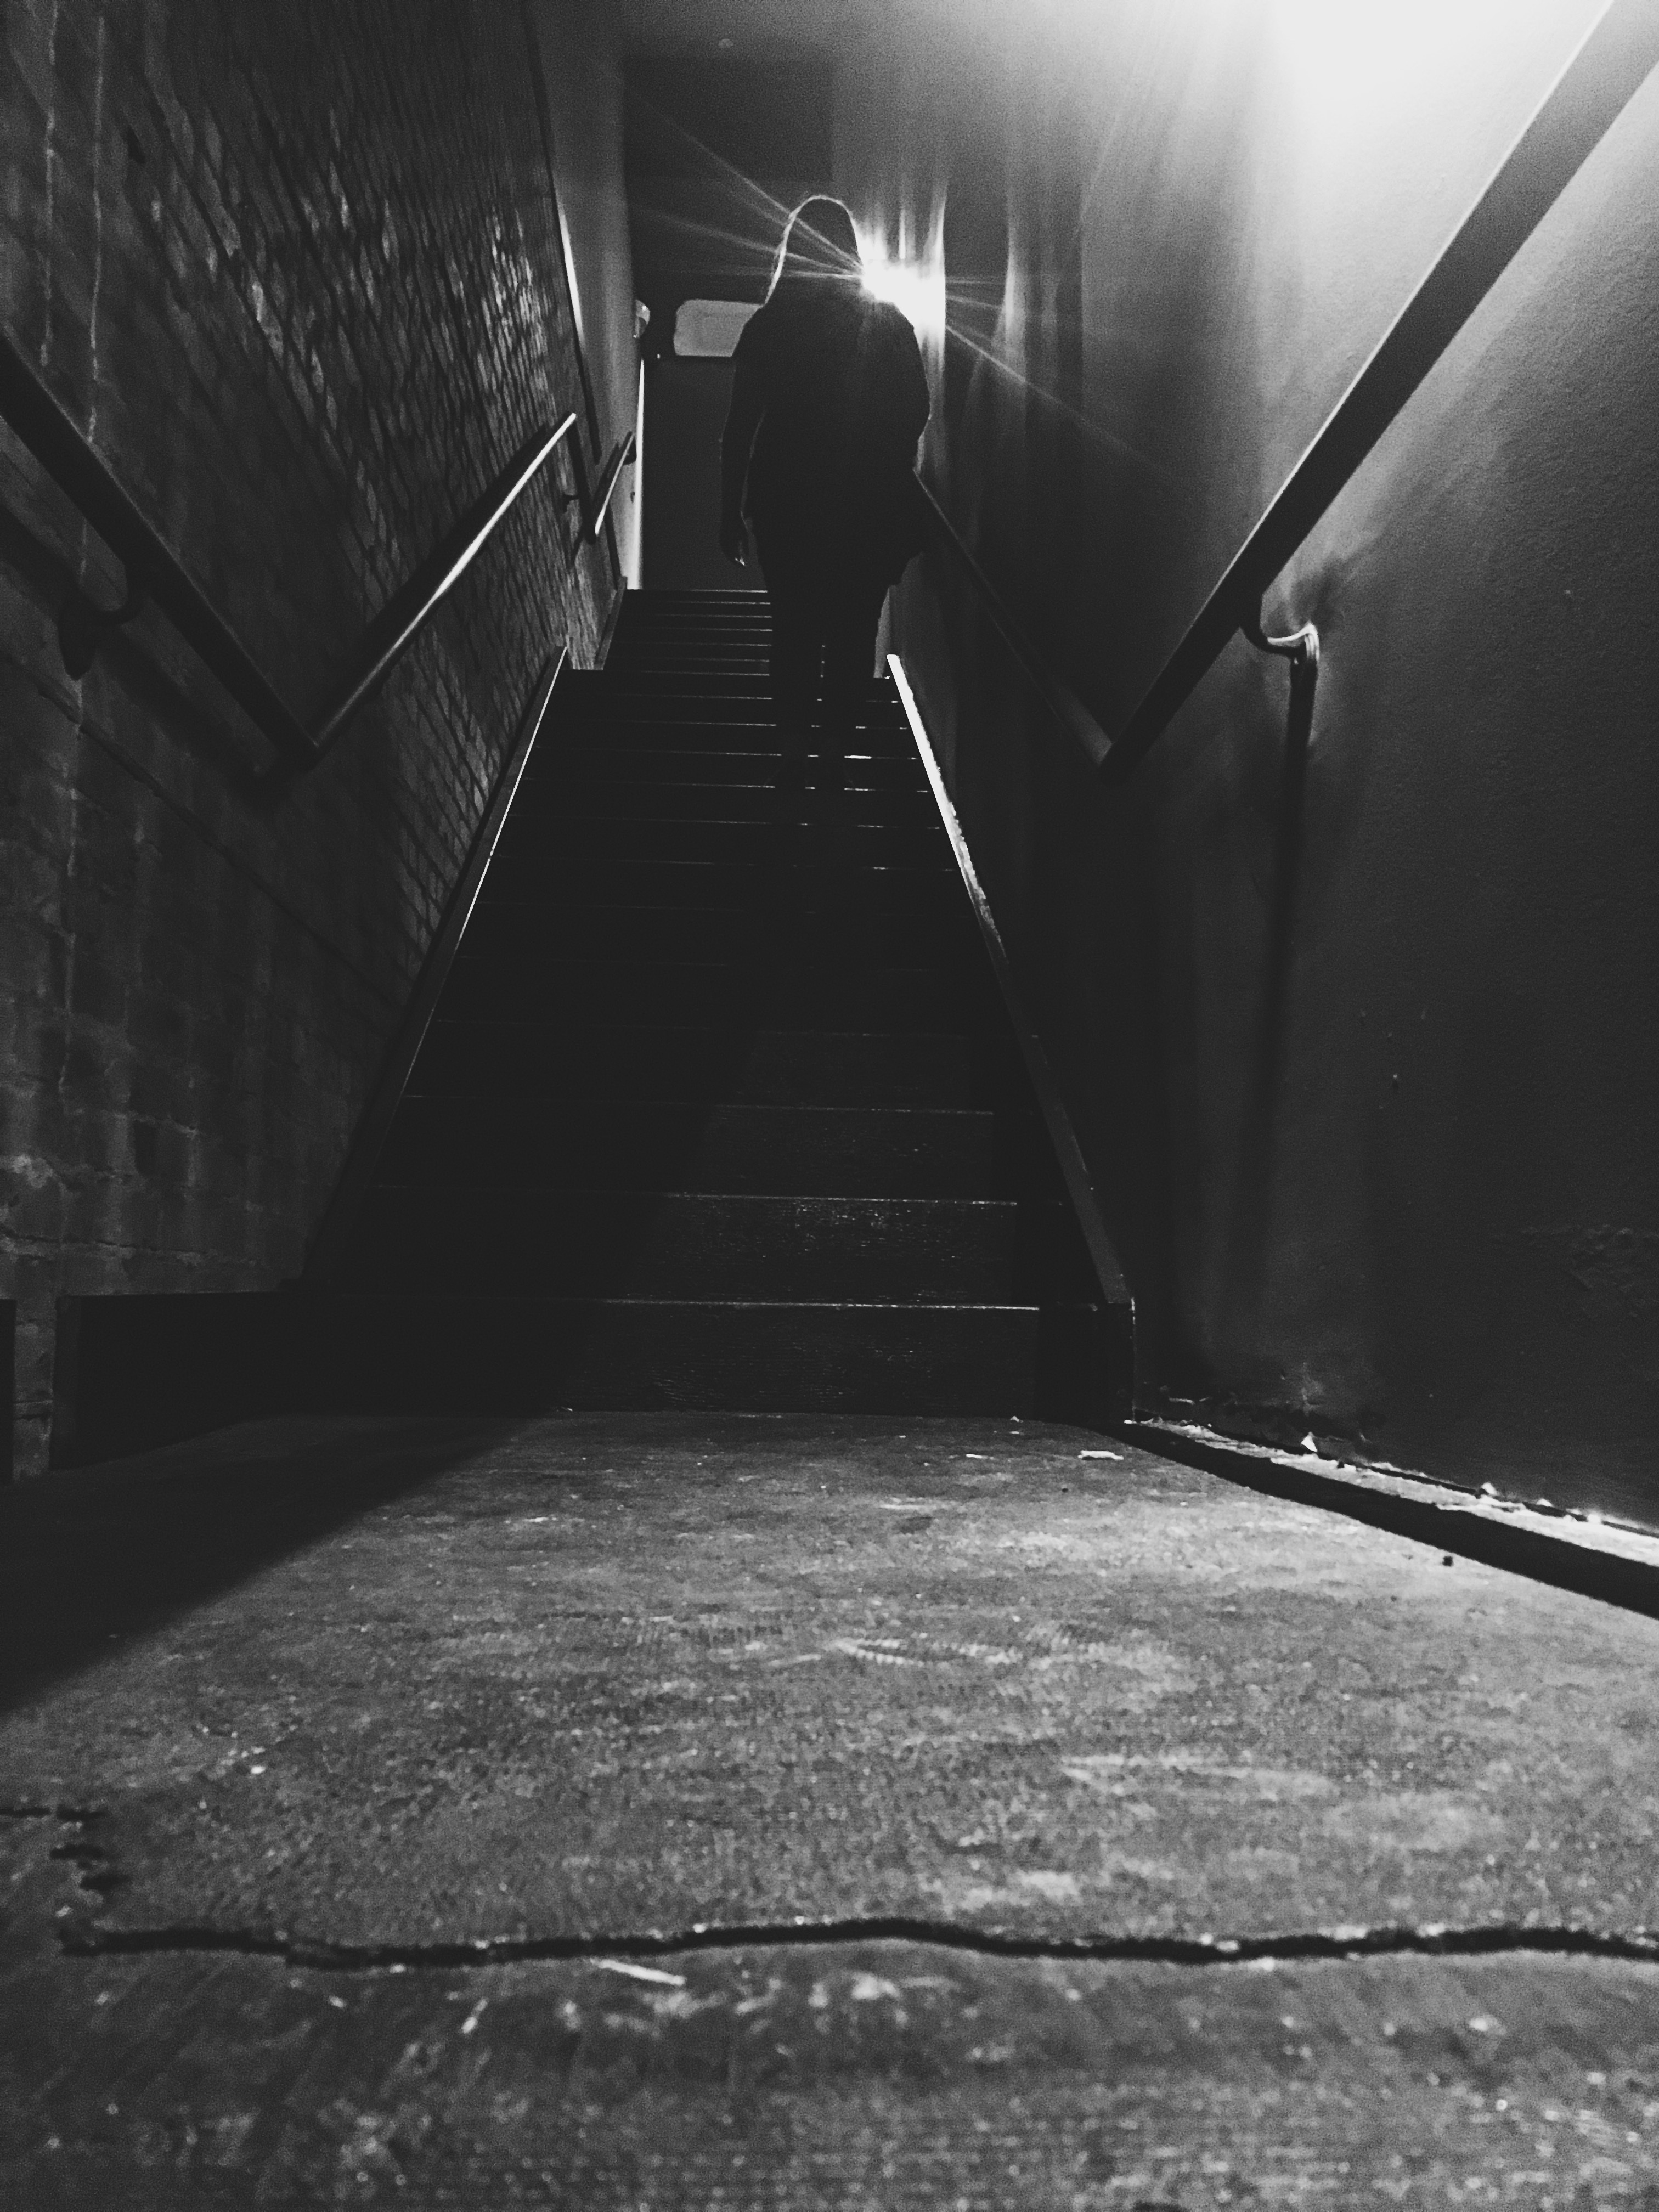
light, black and white, road, white, photography, tunnel, line, shadow, darkness, black, monochrome, infrastructure, symmetry, photograph, snapshot, shape, monochrome photography, film noir